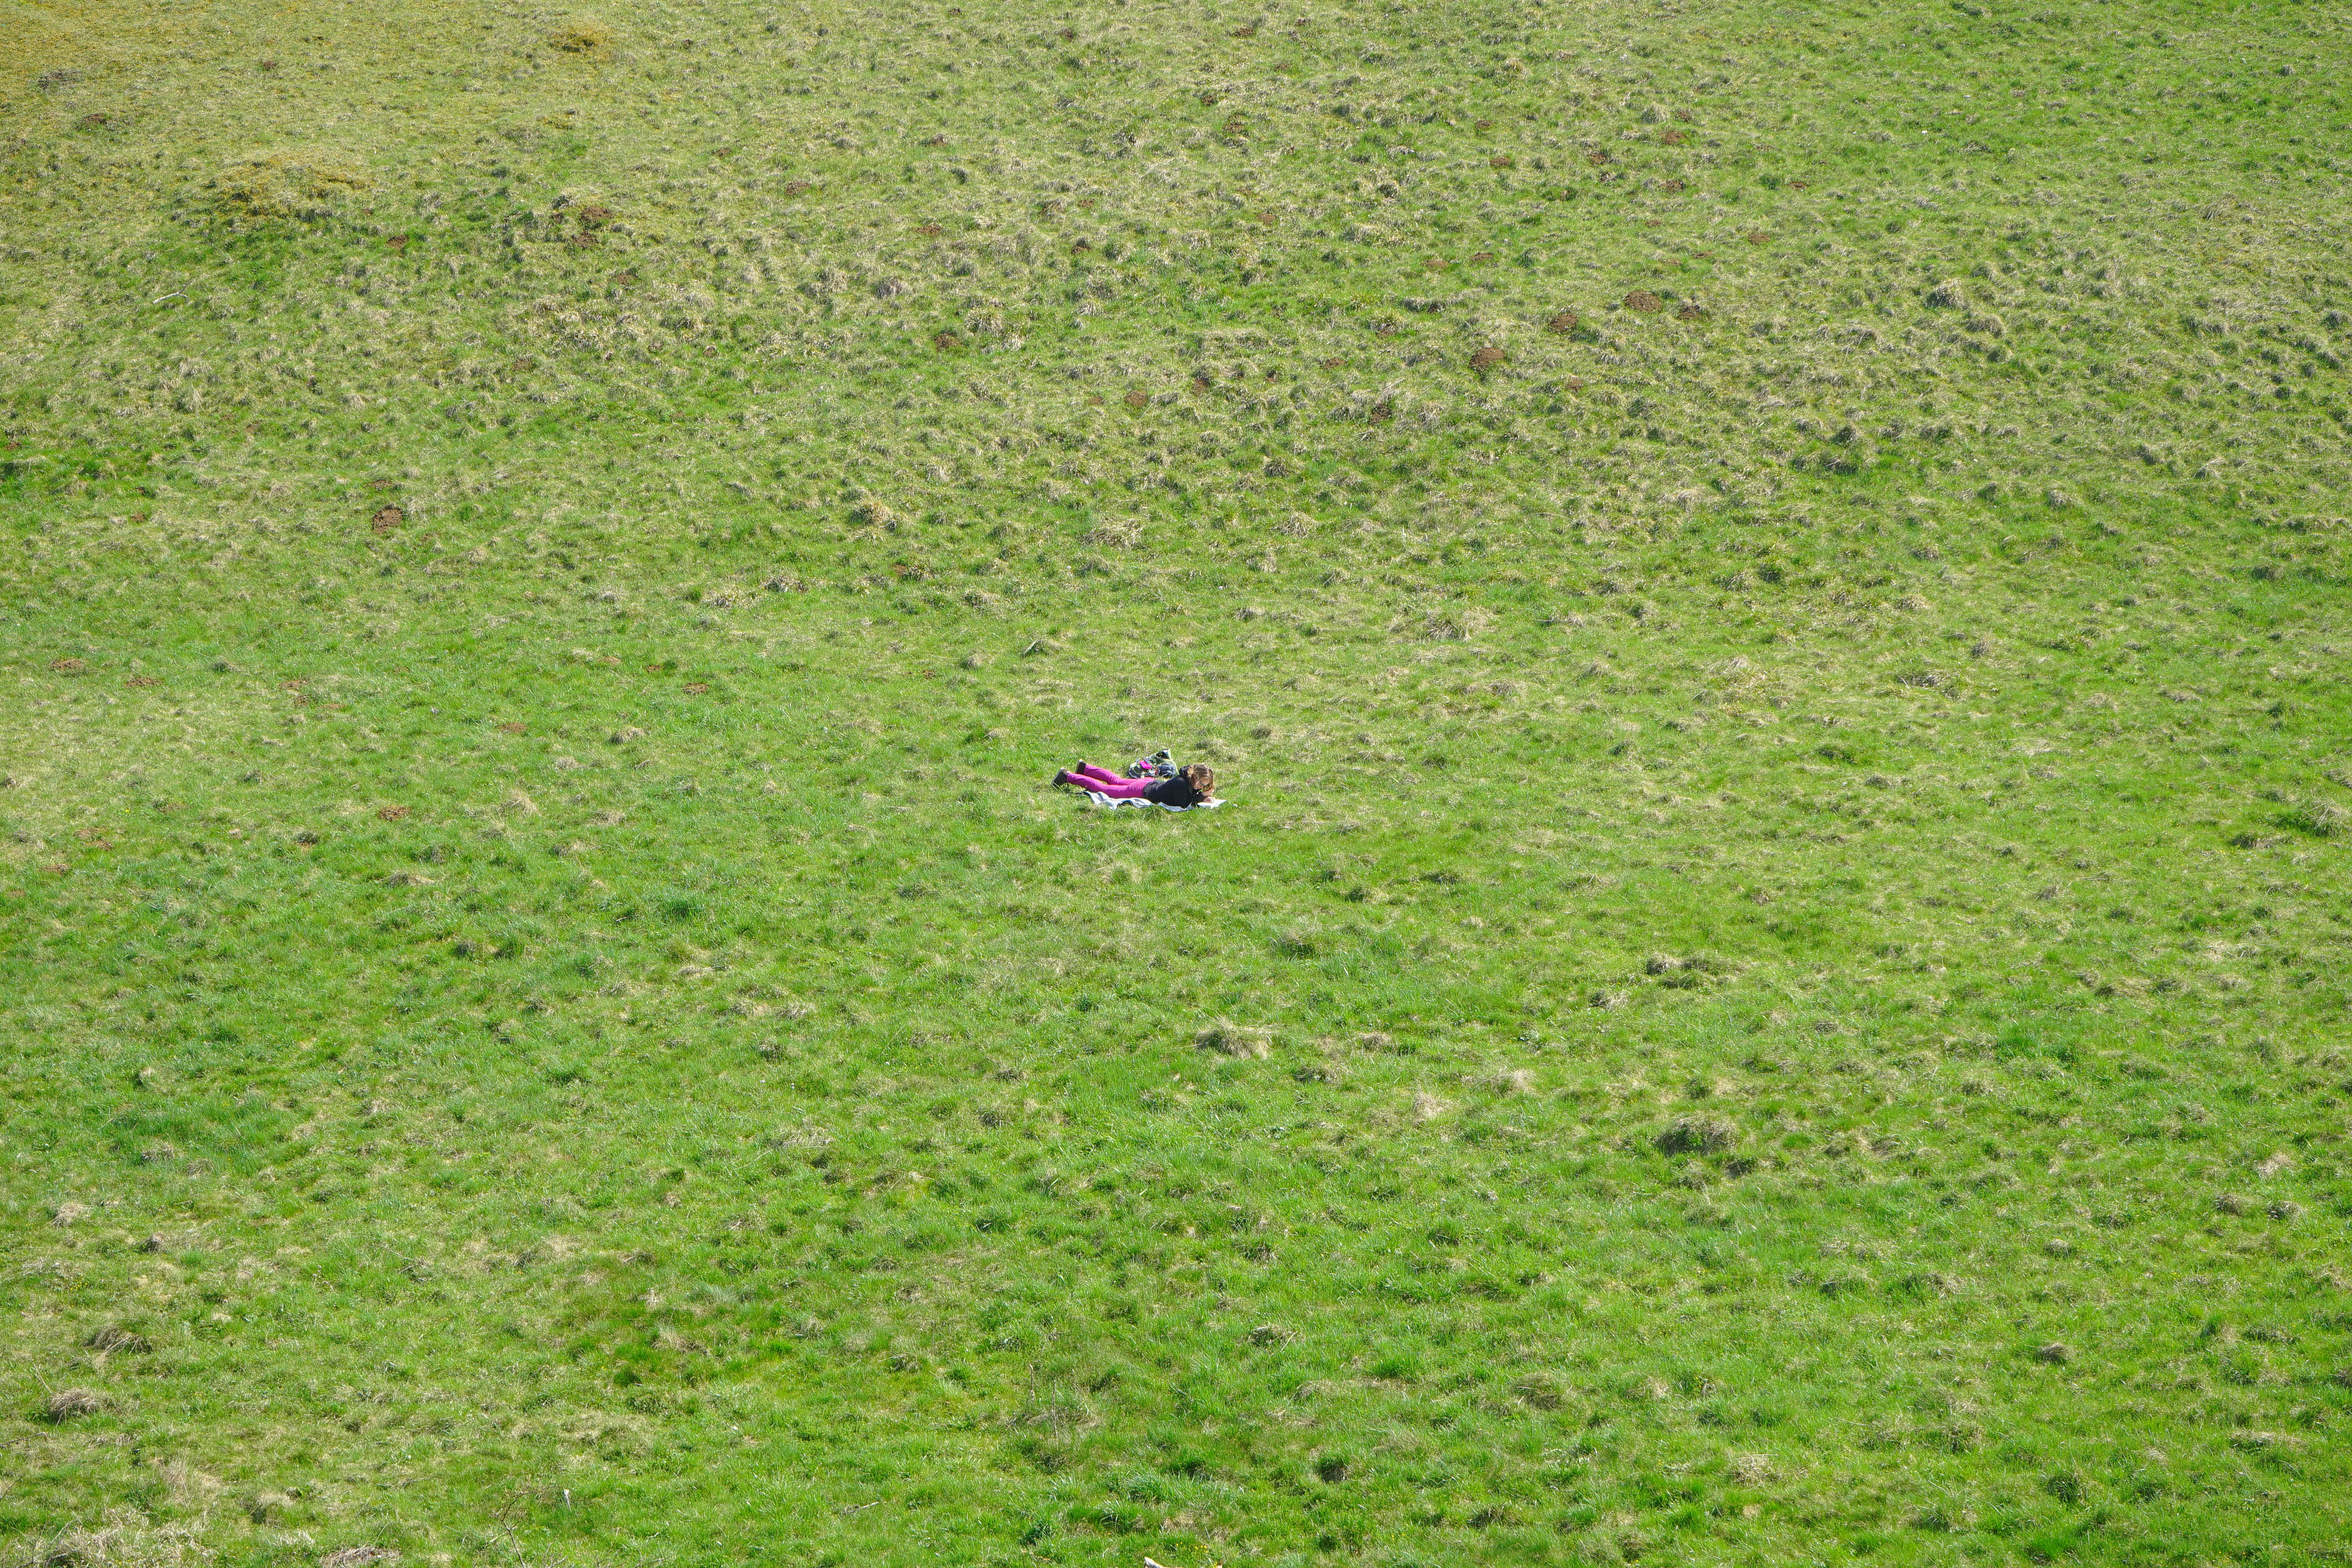
grass, read, person, plant, field, lawn, meadow, green, relax, pasture, soil, human, rest, relaxation, grassland, doze, concerns, grass family